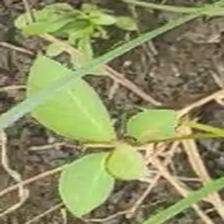
Weed species: Moti_dudhi(Euphorbia_geneculata_L)